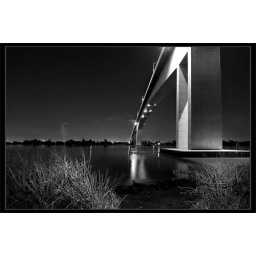
The river bank spreads its legs wide in anticipation, grass parting to reveal glistening wetness of the river.